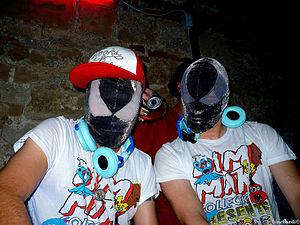
The Bloody Beetroots est un groupe de musique électronique italien composé de Robert Rifo alias Sir Bob Cornelius Rifo, de Tommy Tea et de Battle.